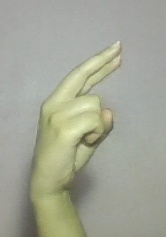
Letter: zay